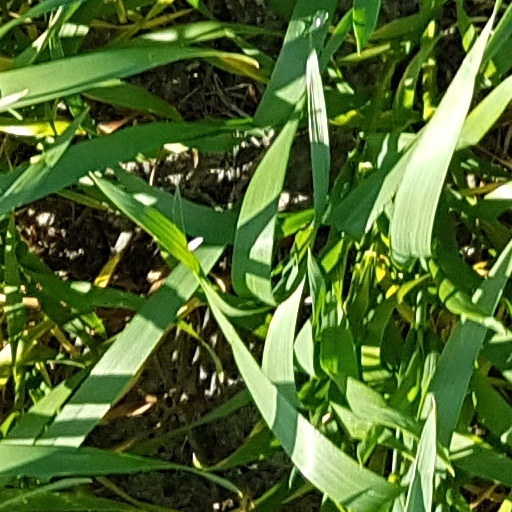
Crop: wheat